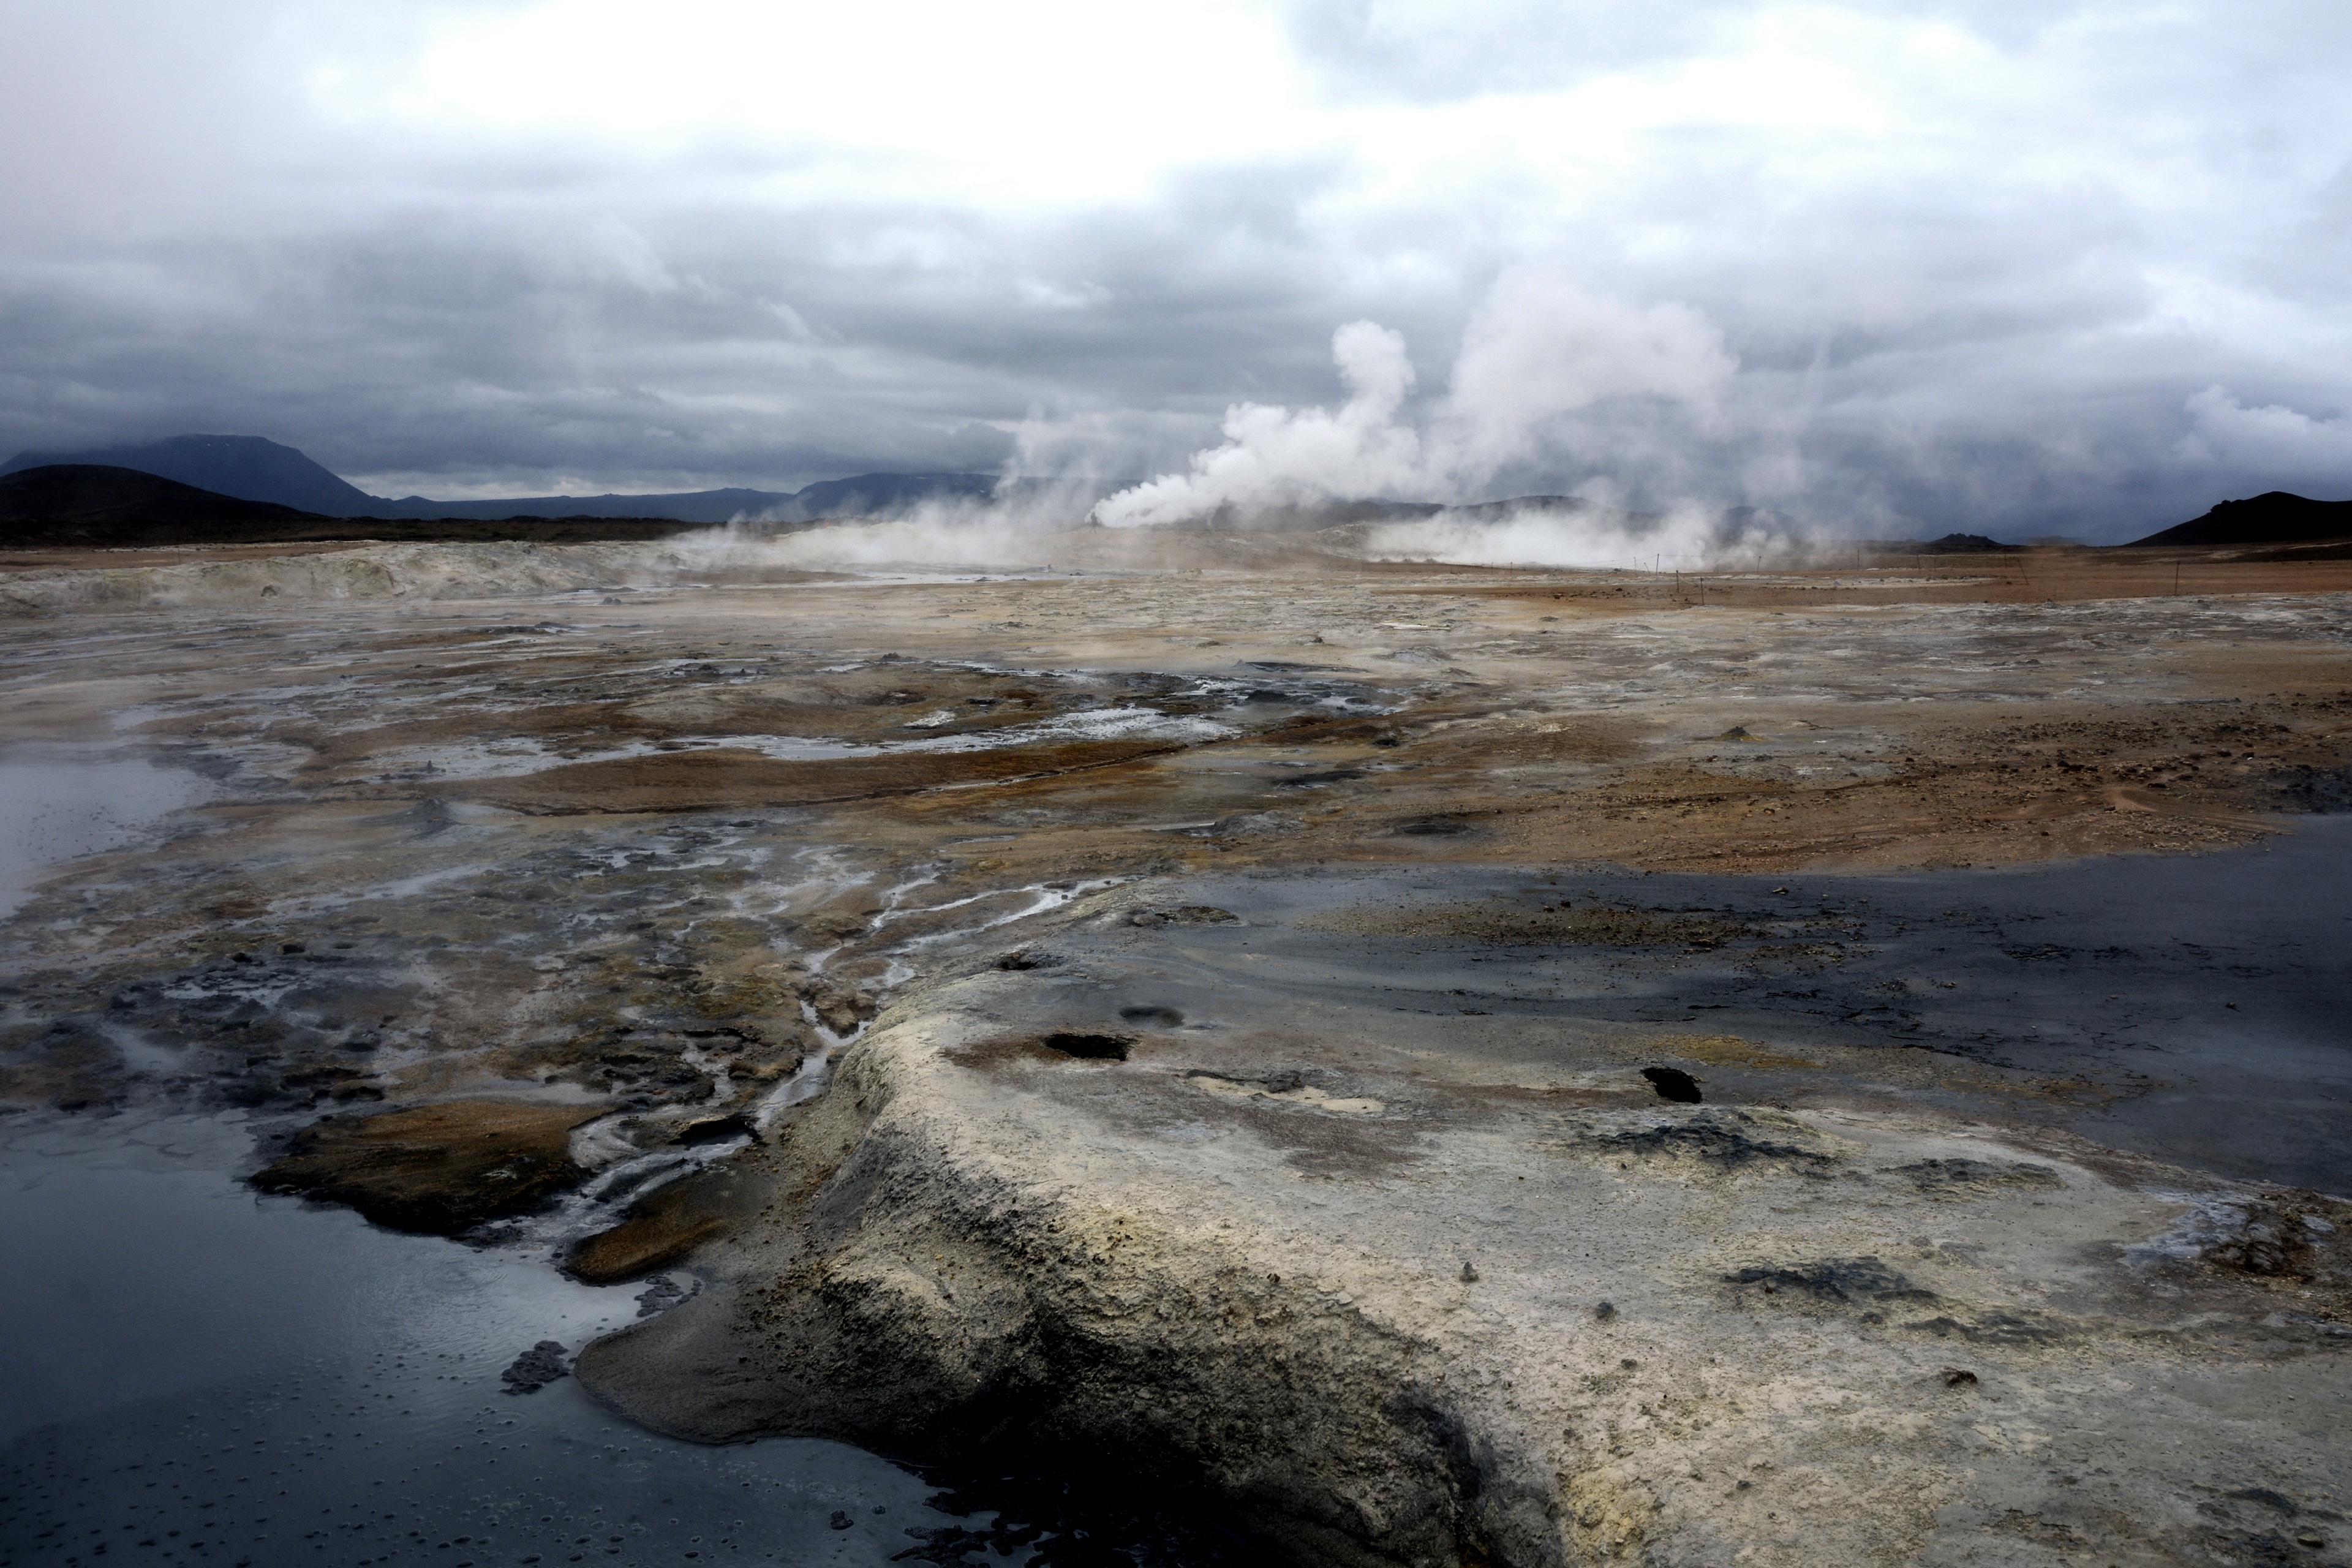
beach, landscape, sea, coast, water, nature, rock, ocean, cloud, steam, morning, shore, wave, reflection, iceland, material, bubble, body of water, places of interest, stones, hot, geyser, blow, loch, volcanic, sulfur, gases, landform, hot springs, heiss, hot source, hverir, n maskar, active volcanism, volcanic landscape, mivatn, volcano area, geographical feature, wind wave